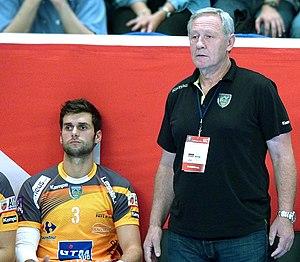
Zvonimir Serdarušić, entraîneur de l'équipe de fr:Pays d'Aix Université Club handball lors du premier match de la saison 2014-2015 de handball de D1 avec le club aixois face au PSG Handball en ouverture de la saison 2014-2015. Ici avec Pierrick Naudin, arrière gauche. Le 11 septembre 2014 au stade Pierre de Coubertin, Paris 16e
Zvonimir « Noka » Serdarušić, né le 2 septembre 1950 à Mostar en Yougoslavie, est un ancien joueur de handball yougoslave devenu entraîneur à partir de 1984. Entraîneur du club allemand du THW Kiel entre 1993 et 2008, il a fait de ce club l'un des plus importants d'Europe. Il a obtenu la nationalité allemande en mai 1998. Il a notamment été l'entraîneur du THW Kiel pendant 15 saisons et du Paris Saint-Germain Handball pendant 3 saisons.